Spectrum of the Seas

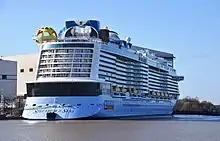
"Spectrum of the Seas" aft view

On 7 May 2015, Royal Caribbean released an announcement regarding an agreement entered with Meyer Werft about ordering the fourth "Quantum"-class ship, with a scheduled entry into service of 2019. The name of Royal Caribbean's first "Quantum Ultra" cruise ship was announced as "Spectrum of the Seas" on 16 August 2017. On the same day, Michael Bayley, president and CEO of Royal Caribbean, confirmed an announcement made earlier in April 2017 that the ship would be based in the Chinese market and would feature accommodations and offerings specifically designed for the Asia-Pacific region.